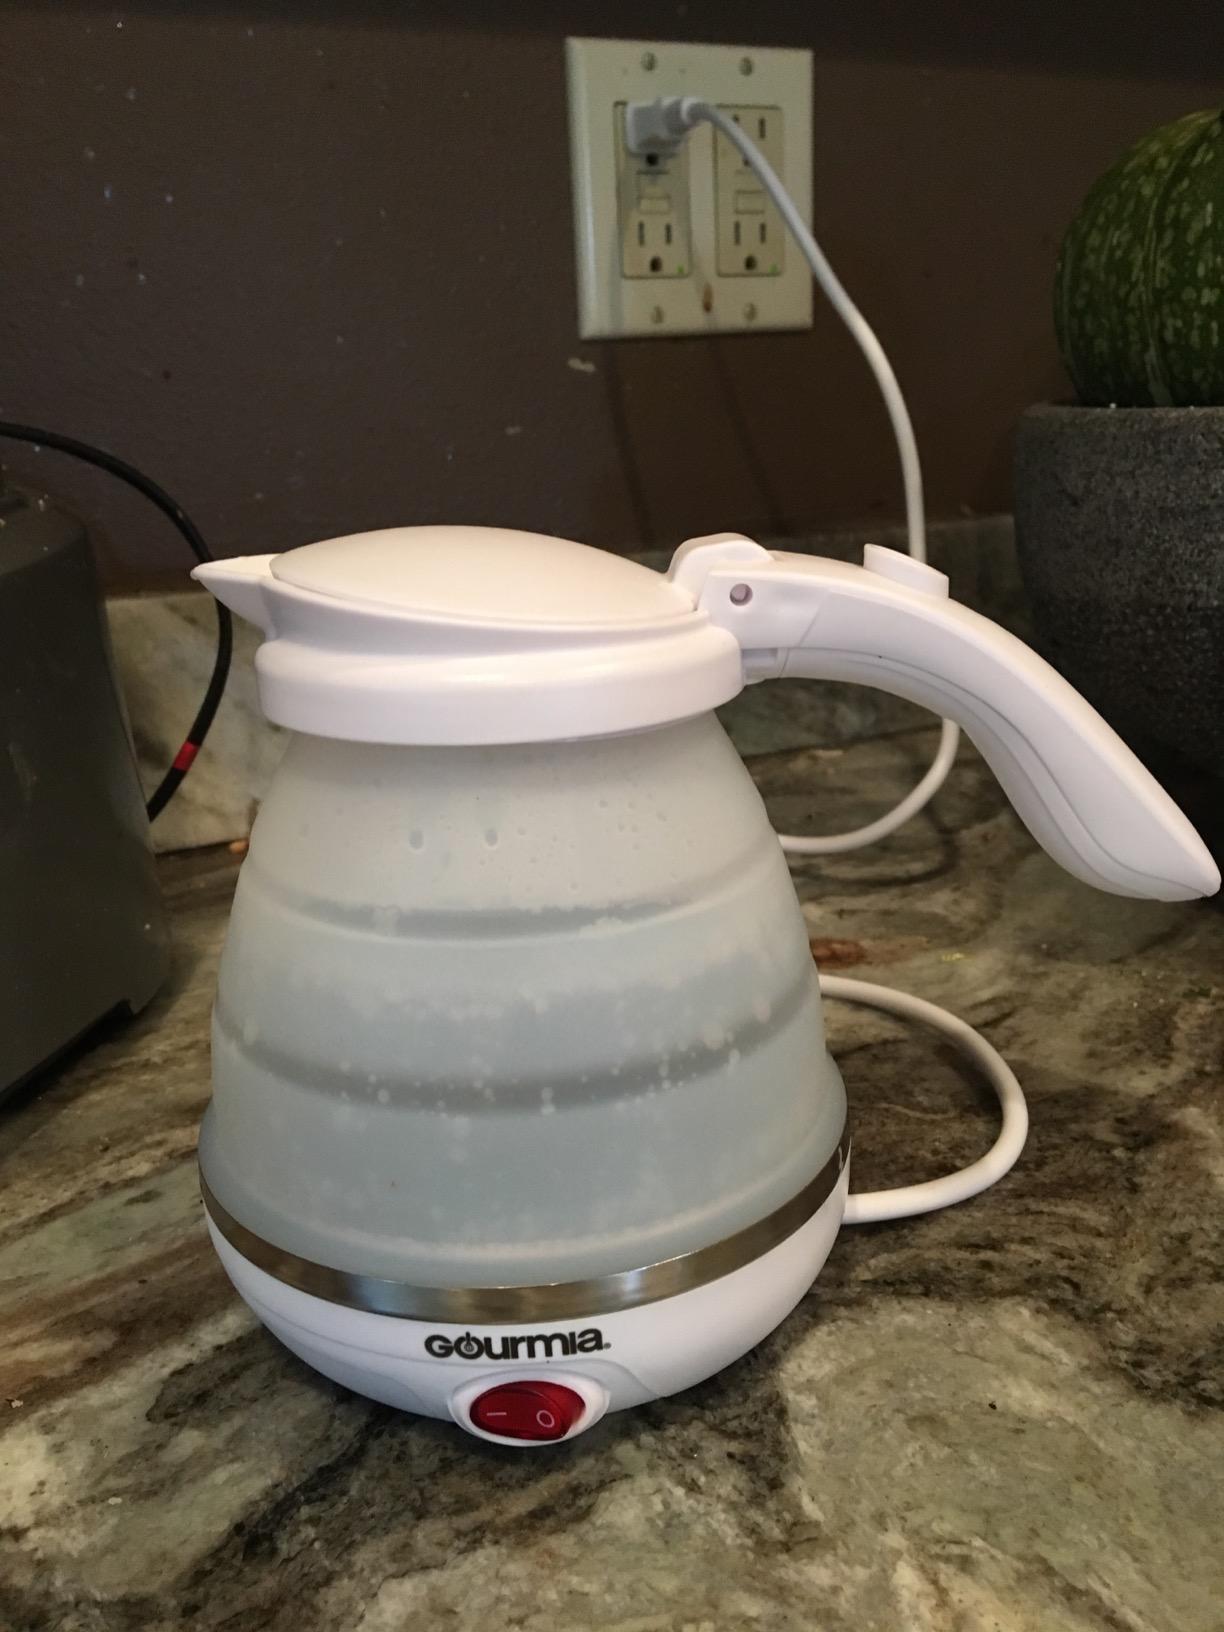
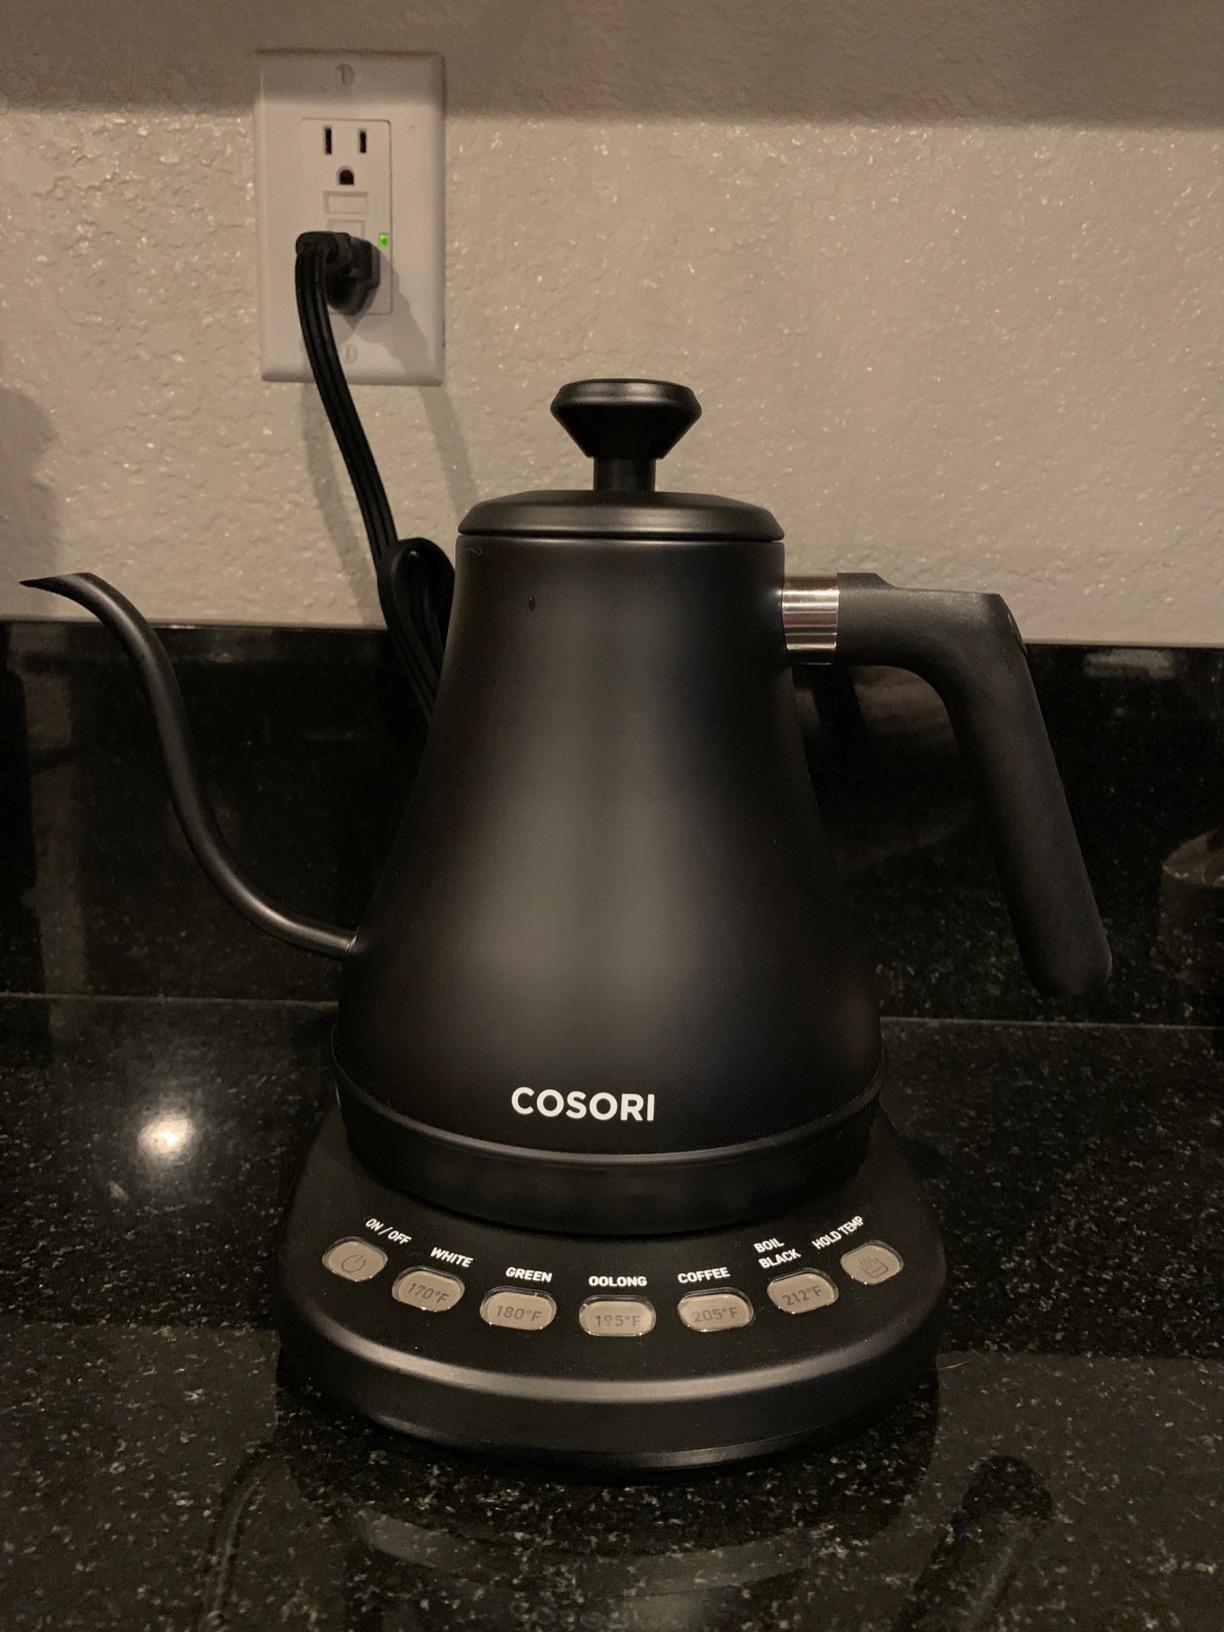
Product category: items_kettle
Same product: no